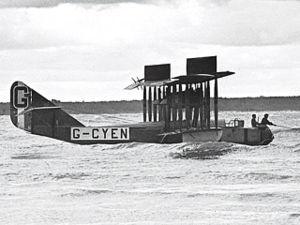
Le Felixstowe F.3 est un hydravion quadriplace de patrouille maritime britannique de la Première Guerre mondiale à structure en bois et voilure entoilée.